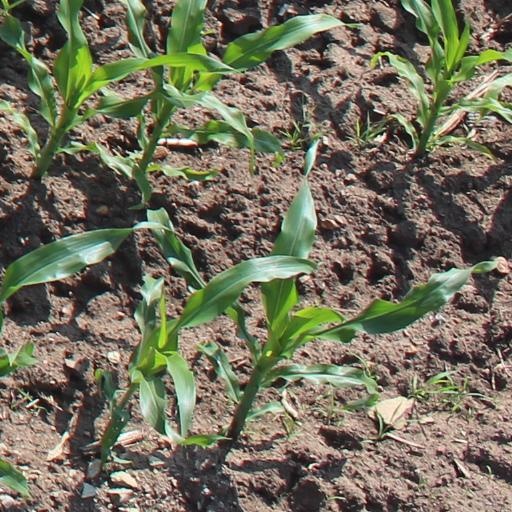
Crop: maize; corn